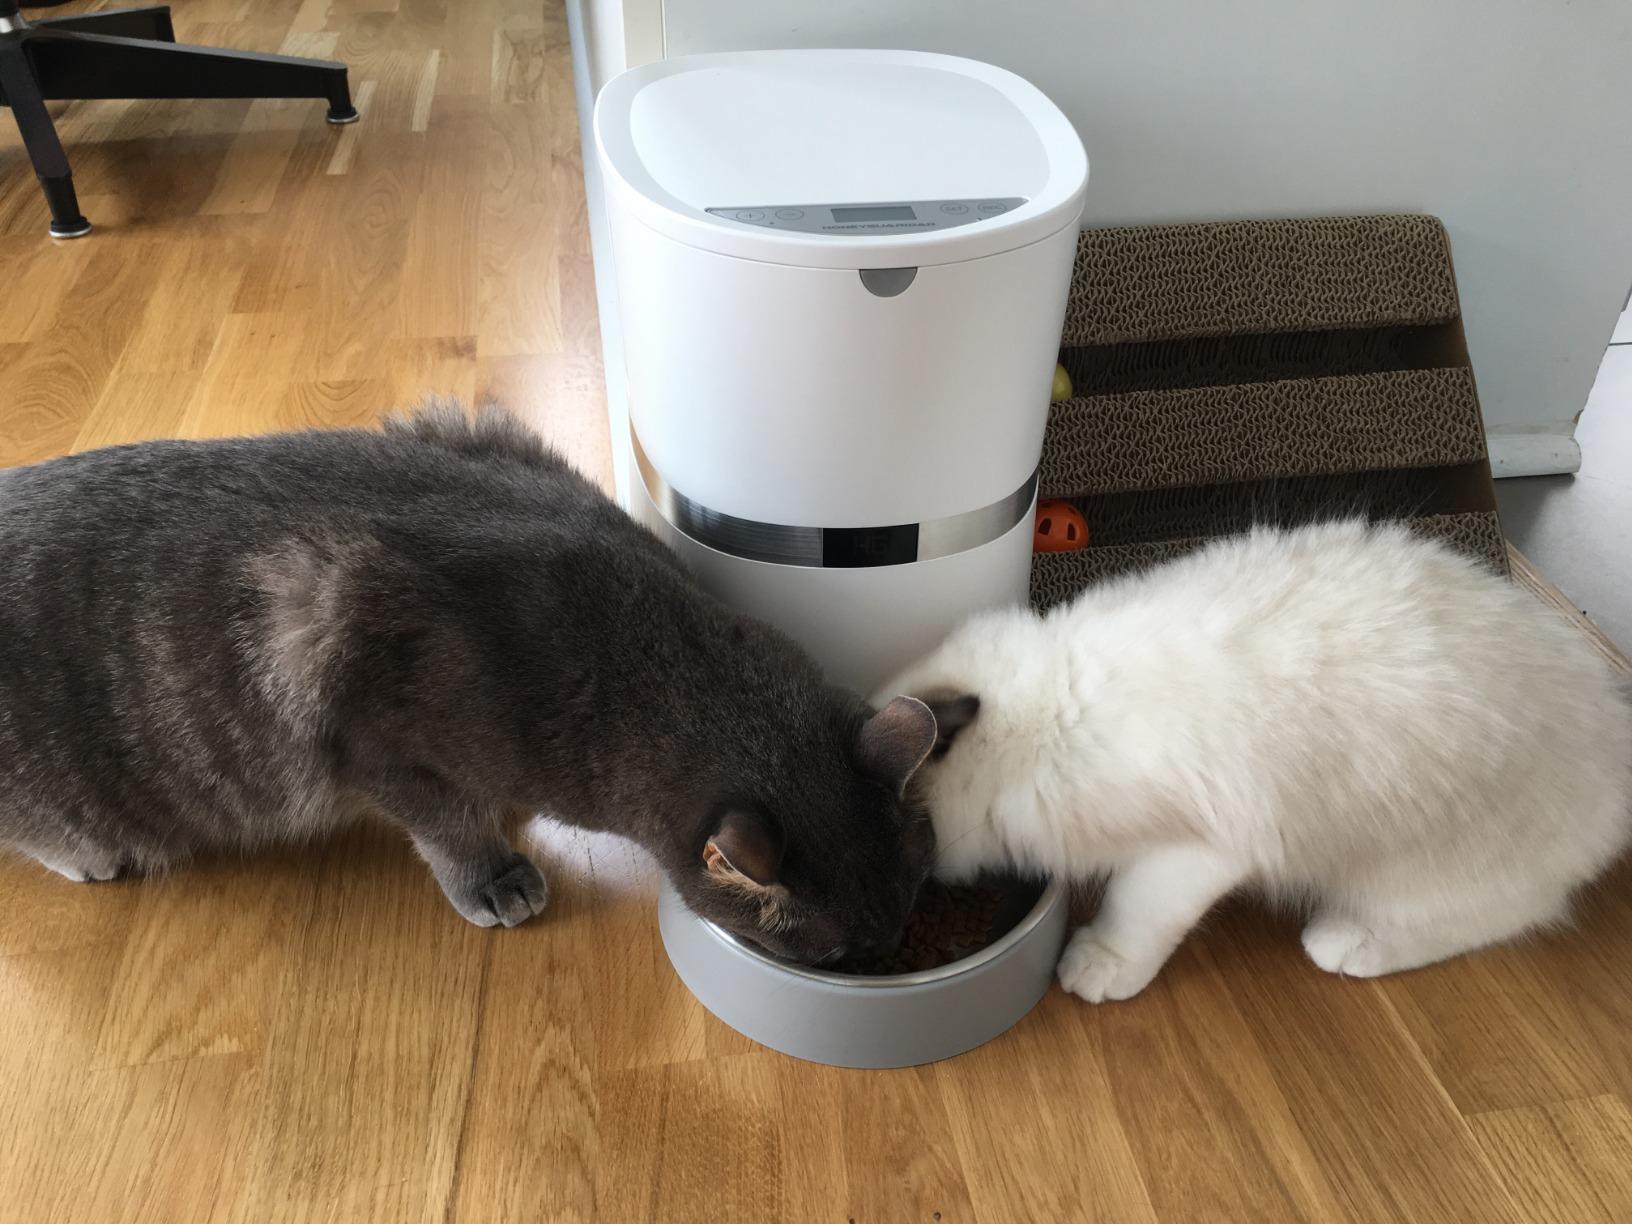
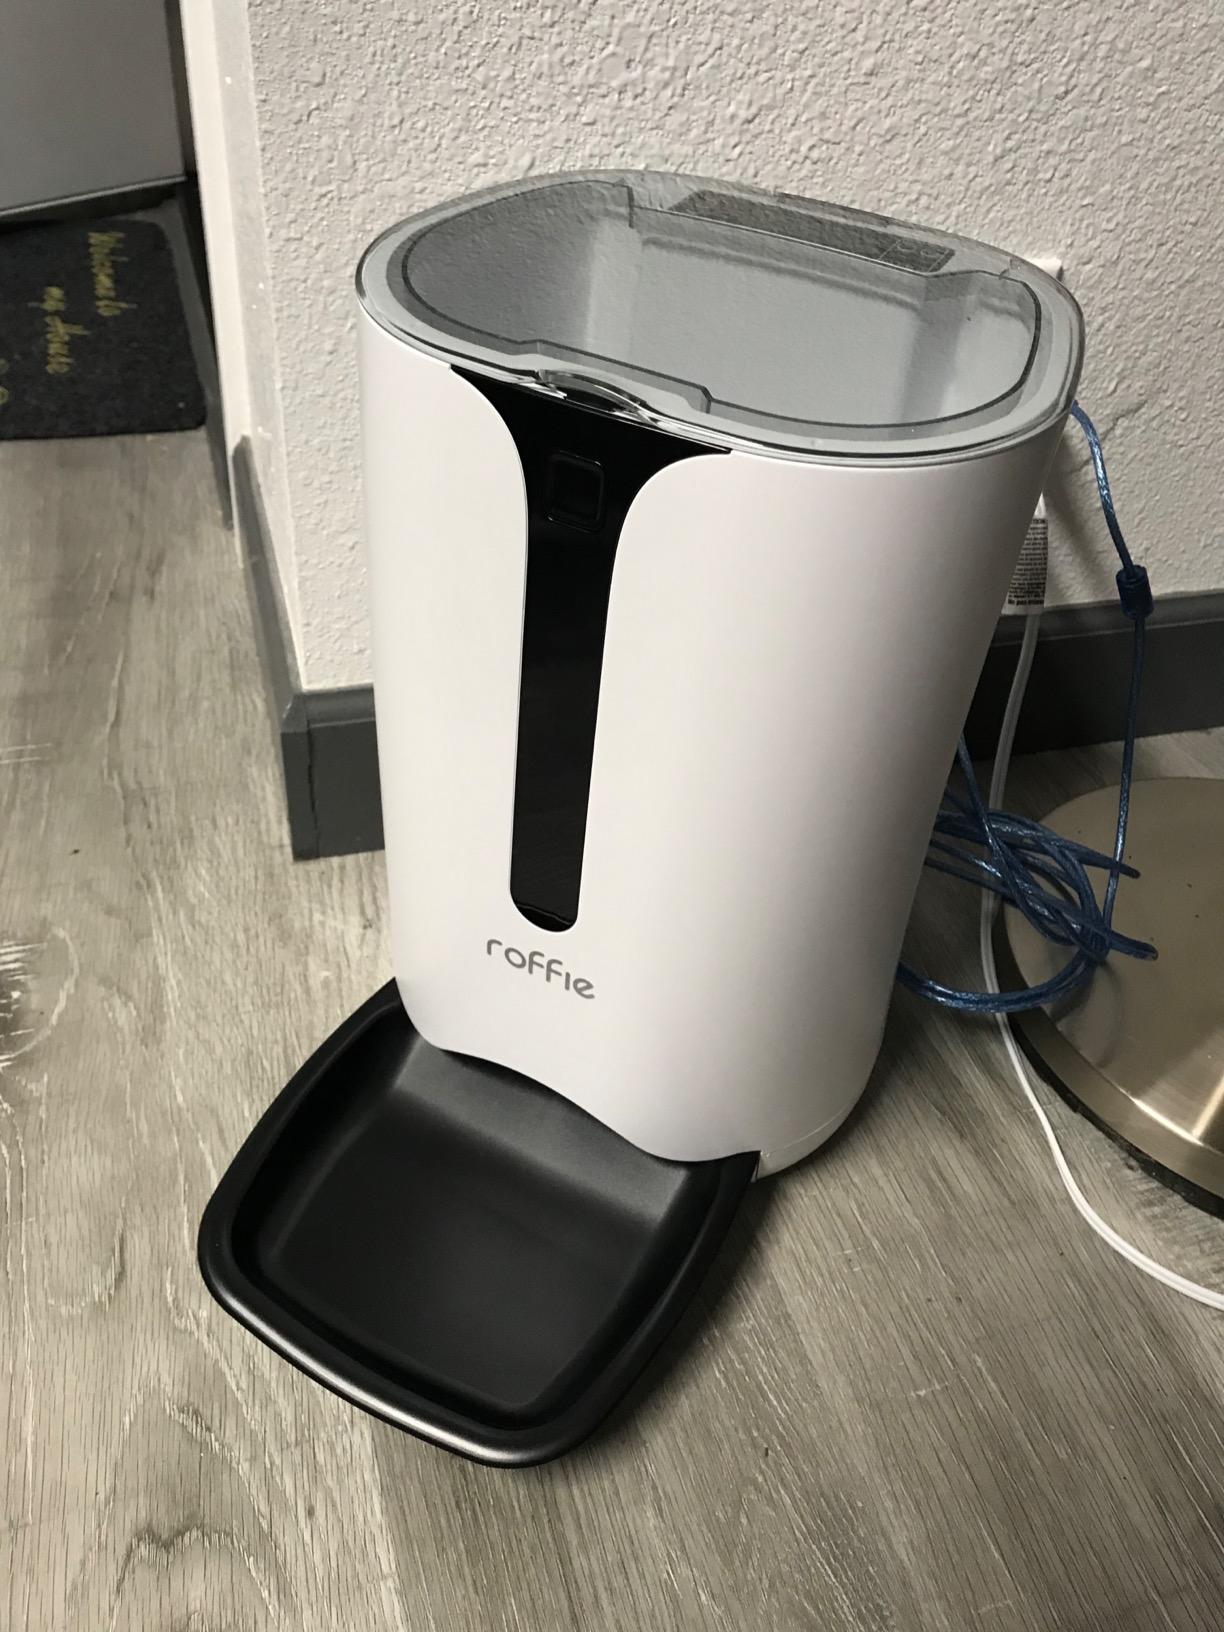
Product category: items_feeder
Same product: no